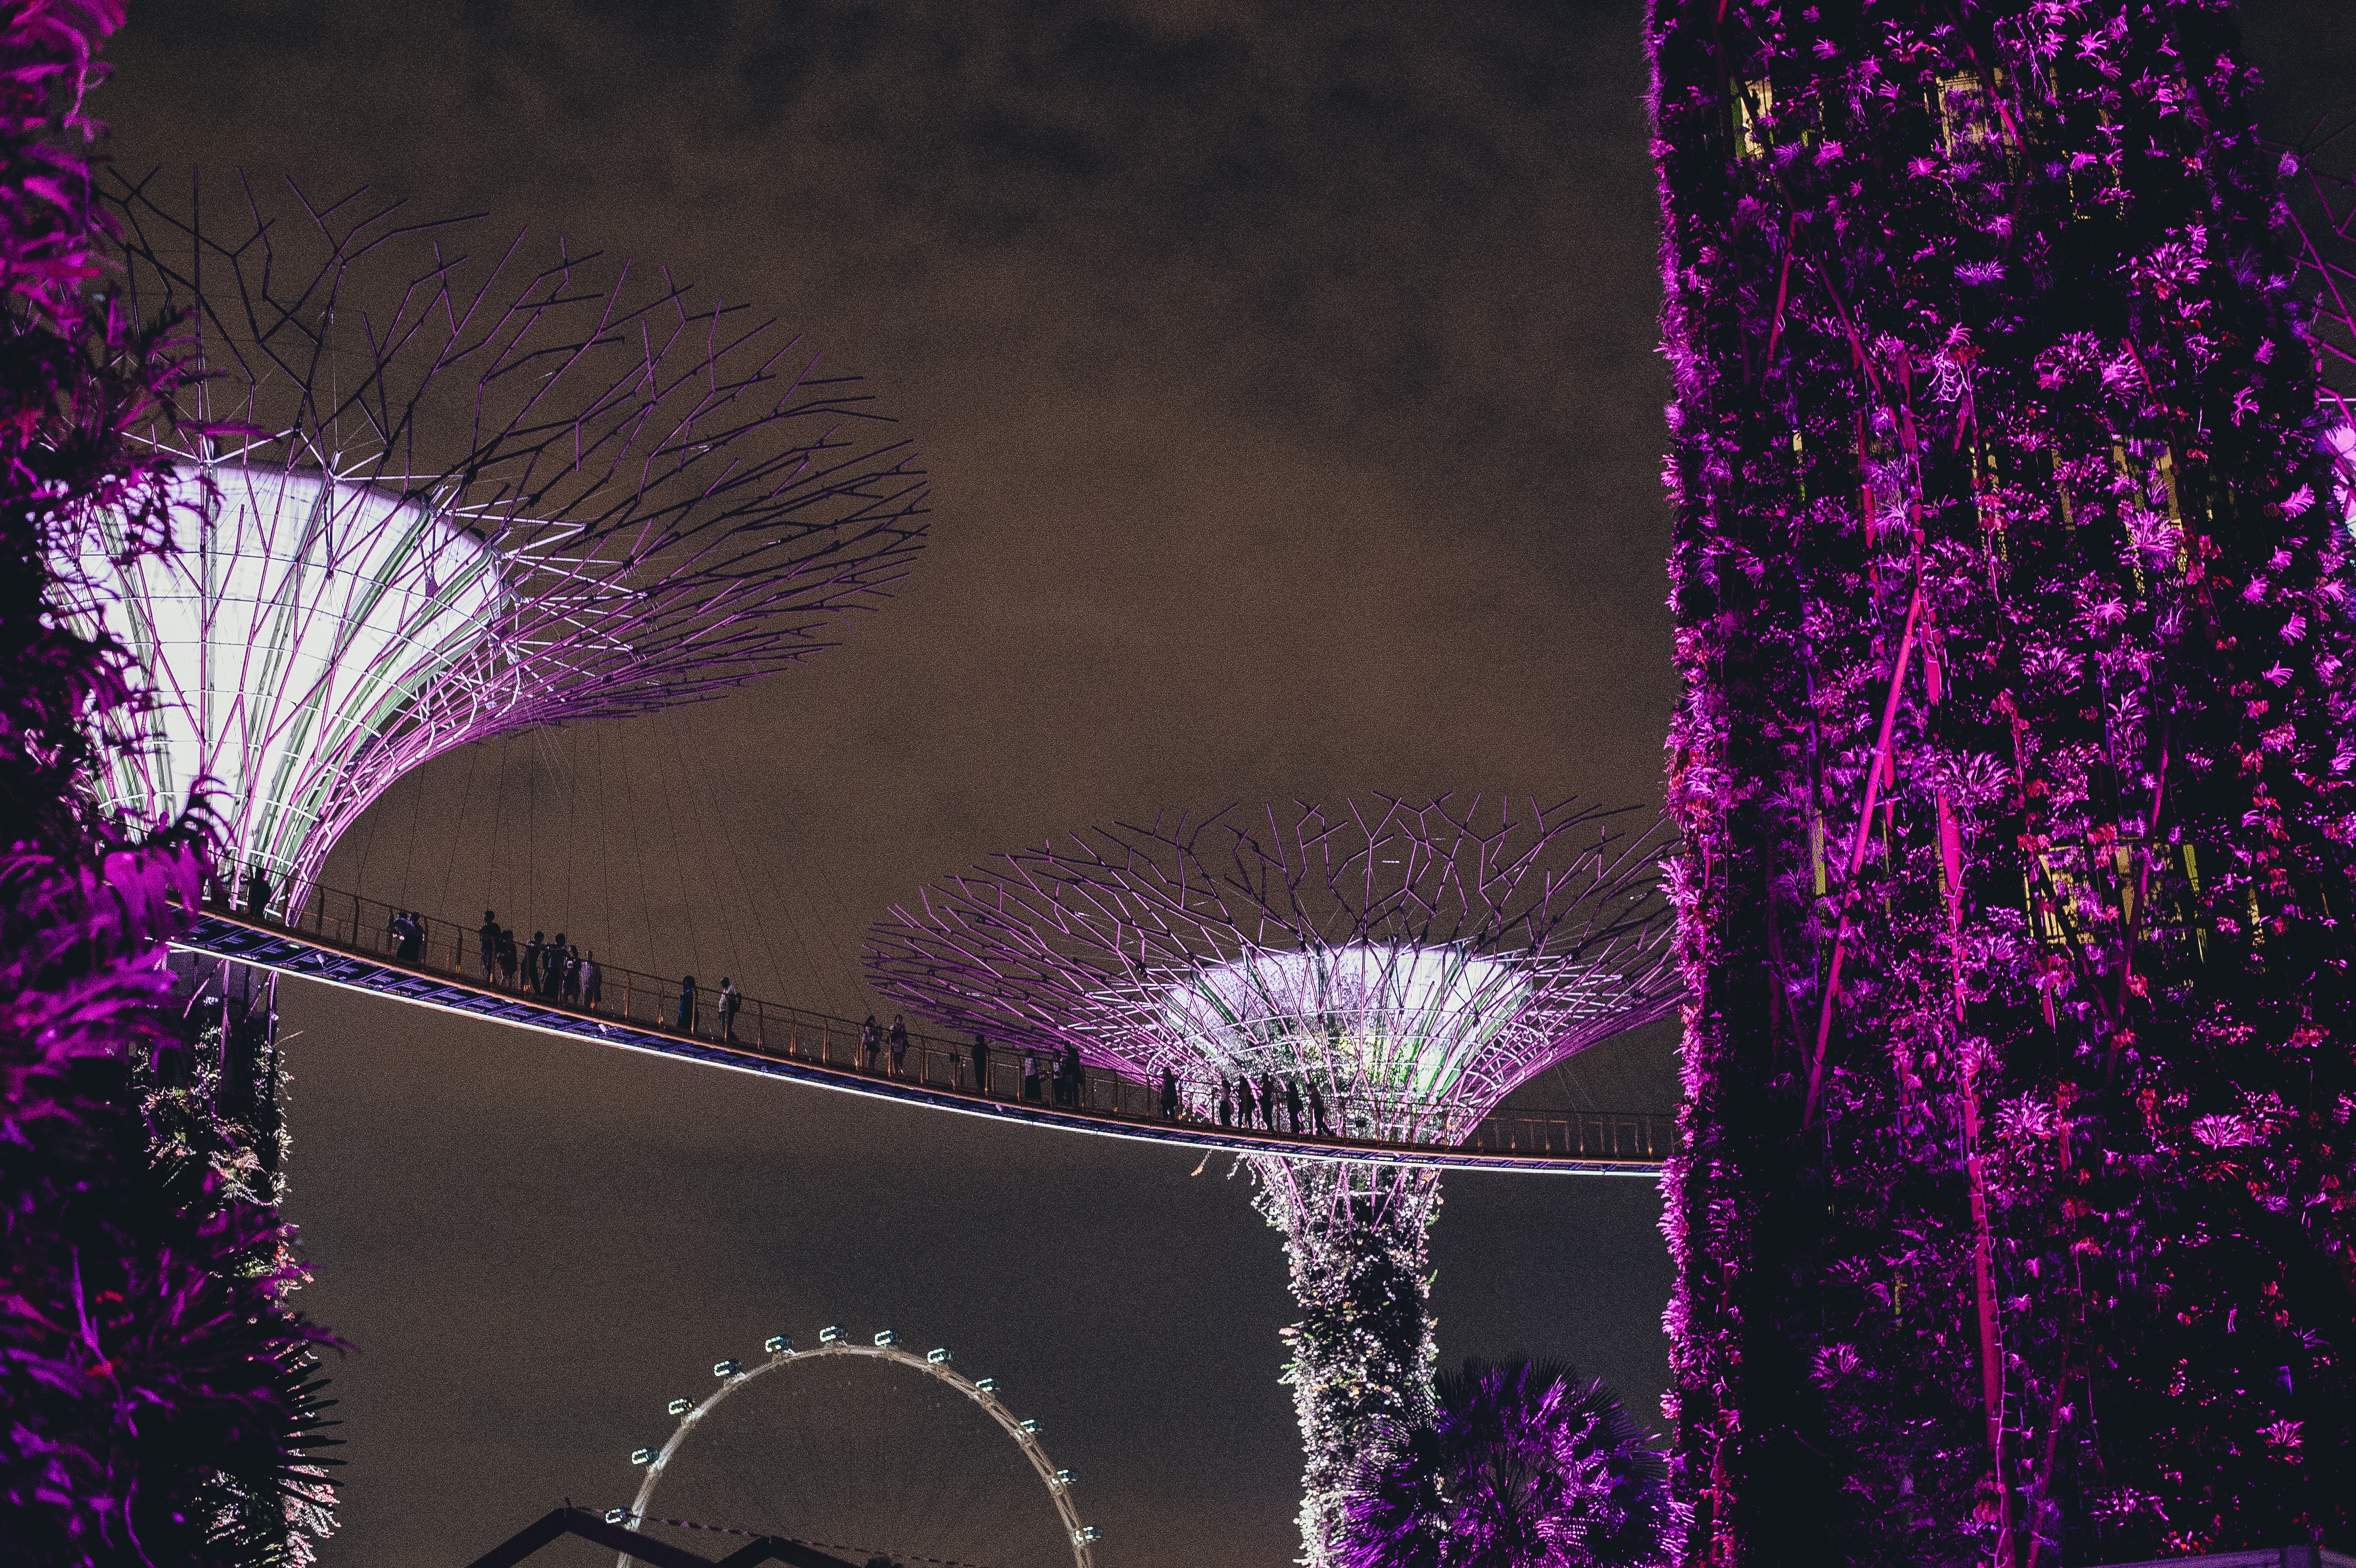
light, plant, night, flower, purple, color, christmas decoration, fireworks, christmas lights